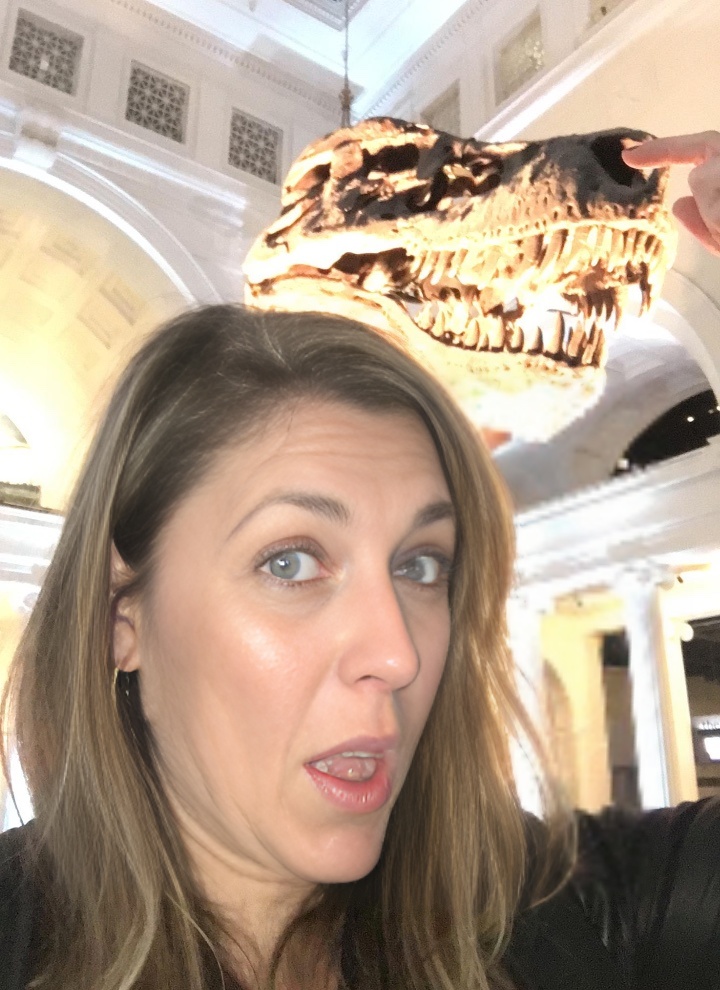
Portrait style: Real Portrait